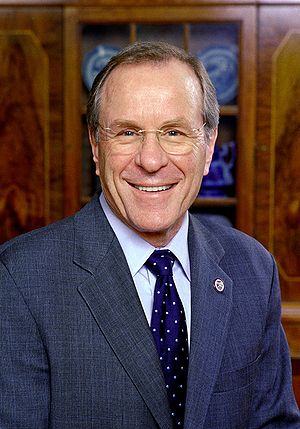
Ted Kulongoski
Ted Kulongoski
Theodore R. "Ted" Kulongoski er en amerikansk politiker for det demokratiske parti. Han var den 36. guvernør i delstaten Oregon, i perioden 2003 – 2011. Han afløste i 2003 John Kitzhaber som guvernør, og otte år senere var det igen Kitzhaber der overtog posten som guvernør.